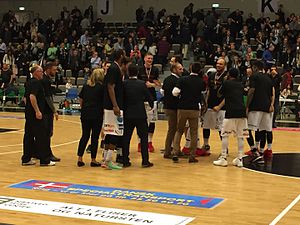
Team FOG Næstved / Historie / 2010'erne
Billede kort efter medaljeceremonien fra bronzekampen i Næstved Park Arena mod Hørsholm 79ers, der endte 81-70 til Team FOG.
Billede taget efter medaljeceremonien i Næstved Park Arena, hvor Team Fog Næstved vandt bronzemedaljer over Hørshold 79ers med scoren 81-70
Team FOG Næstved er en dansk professionel basketballklub hjemmehørende i Næstved. Holdet afviklede tidligere sine hjemmebanekampe i Næstved Hallen, men har spillet sine hjemmekampe i Arena Næstved, der ligger i forlængelse af de ældre haller, siden hallen stod færdig i oktober 2015. Holdet har generelt en høj tilskuertilslutning; siden 2016/2017 sæsonen har holdet endda været det hold med flest tilskuere i gennemsnit igennem hele sæsonen.